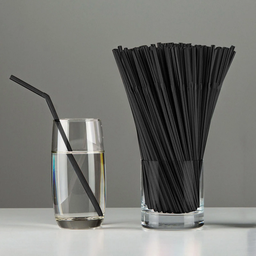
Label: plastic